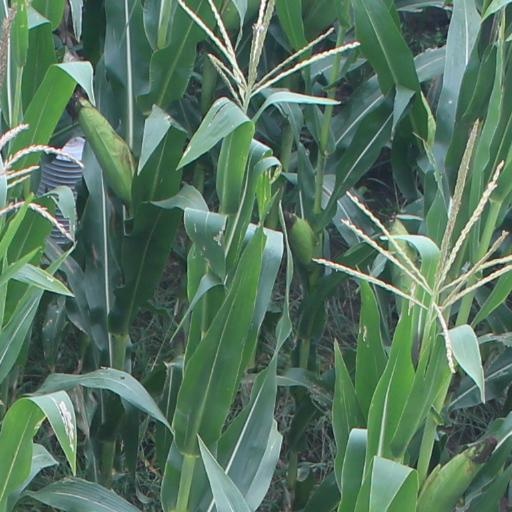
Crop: maize; corn